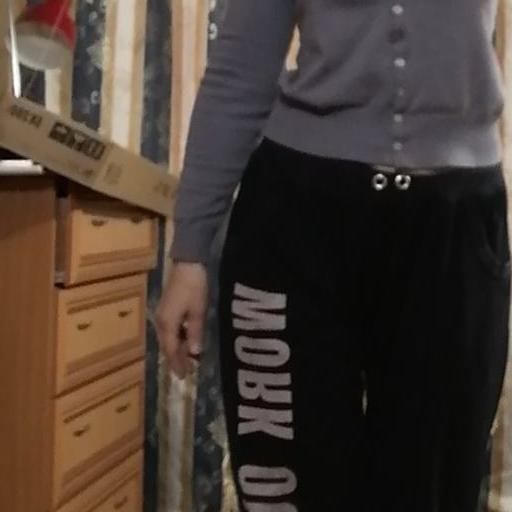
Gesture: no_gesture